Investigative Documentaries

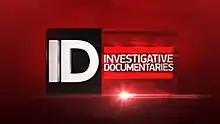
Title card

Investigative Documentaries is a Philippine television investigative journalism program broadcast by GMA News TV. Hosted by Malou Mangahas, it premiered on March 3, 2011. The show concluded on March 12, 2020.